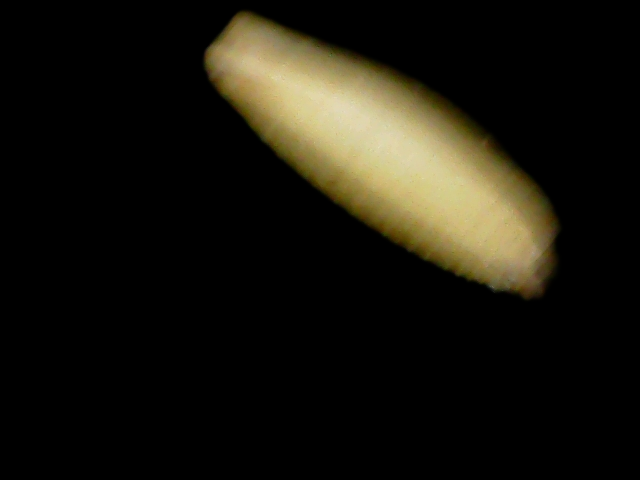
Rice variety: Binadhan23